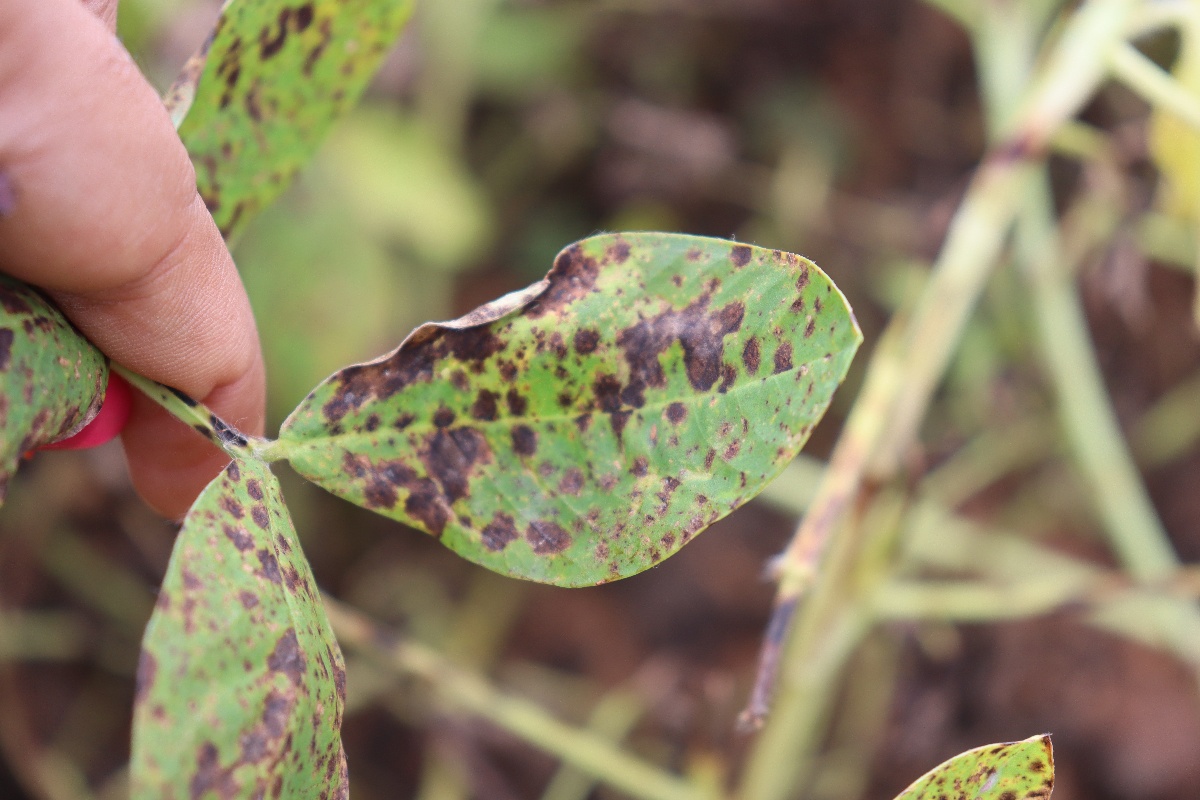
Label: late leaf spot